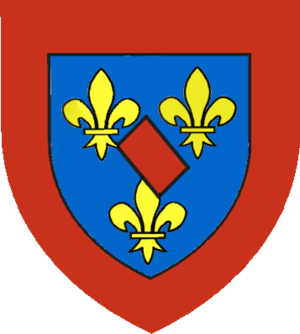
Armoiries des princes de Conti